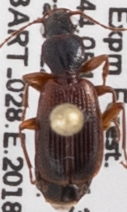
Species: Cymindis neglecta
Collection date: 2018-08-22
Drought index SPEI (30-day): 0.518
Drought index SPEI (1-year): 0.17
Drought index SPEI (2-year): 0.526